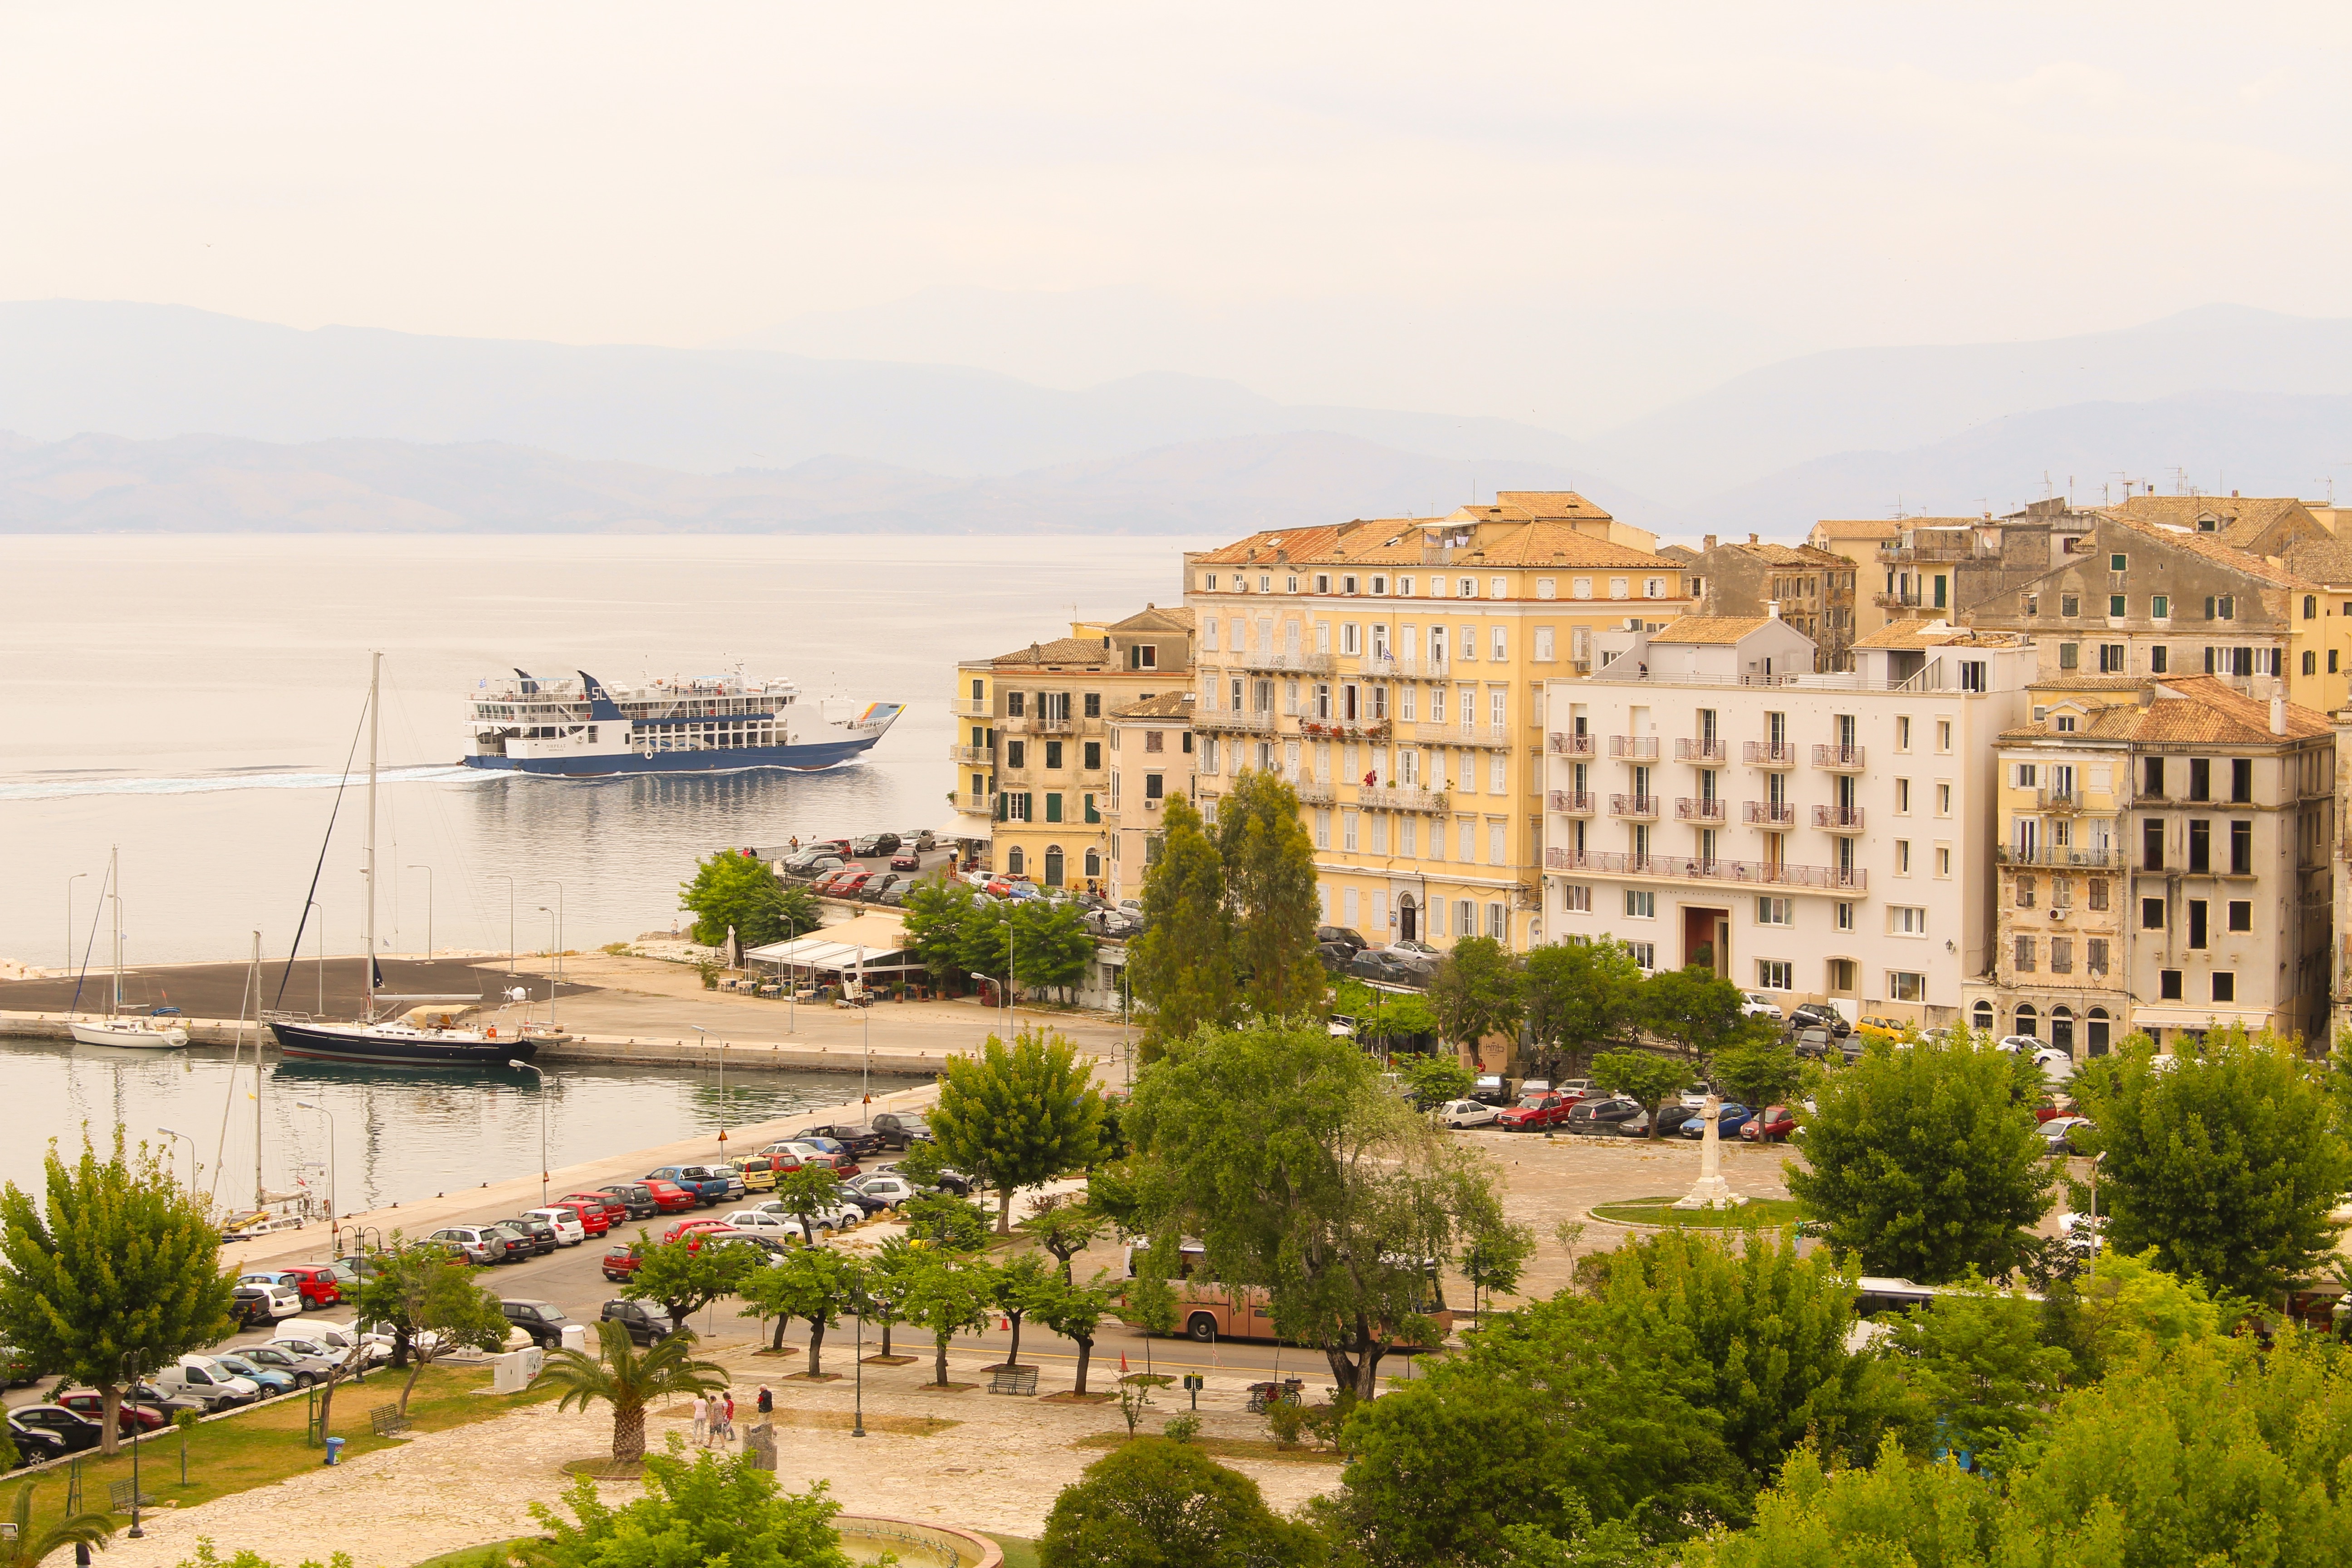
sea, town, palace, ship, cityscape, port, ferry, estate, corfu, residential area, human settlement